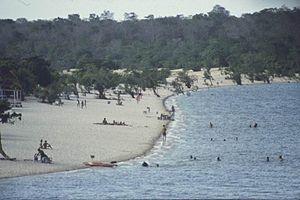
Le rio Purus est une rivière d'Amérique du Sud qui fait partie du bassin amazonien et qui traverse les territoires du Pérou et du Brésil. Par son débit, il s'agit du 6ᵉ affluent du système Amazone-Solimões-Marañon, après le rio Madeira, le Rio Negro, le rio Japurá, le rio Tapajos, et le rio Ucayali.